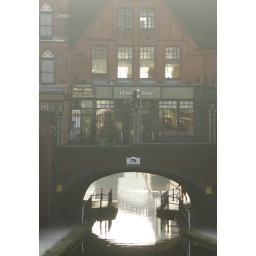
broad street bridge in the haze